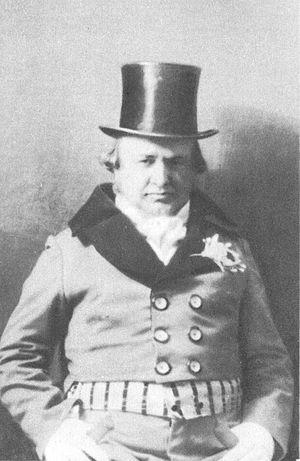
Boris Mikhaïlovitch Souchkevitch, né à Saint-Pétersbourg le 7 février 1887 et mort à Leningrad le 10 juillet 1946, est un metteur en scène réalisateur et professeur d'art dramatique russe et soviétique.